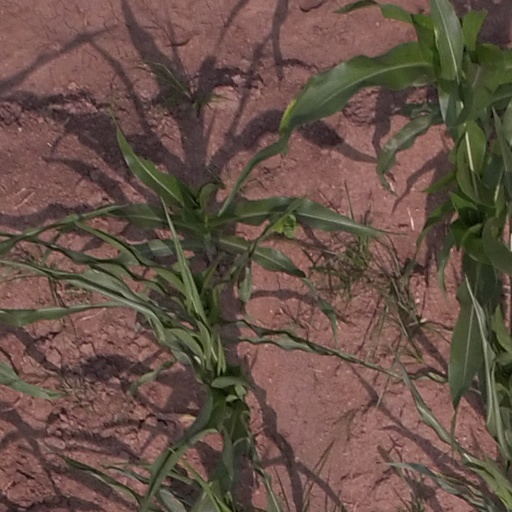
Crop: maize; corn